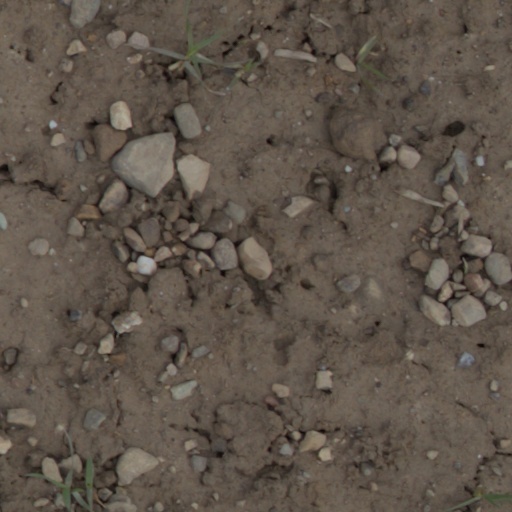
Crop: wheat